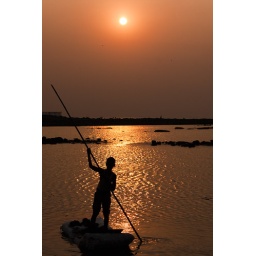
This little boy was playing with his plastic bag buoy in the middle of a very dirty sea.